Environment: real
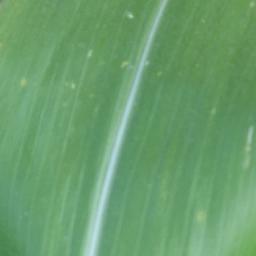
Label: healthy